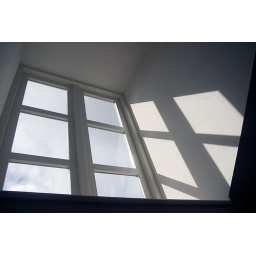
This is the light throw a window in the roof of the old Cityhall (Den Helder, the Netherlands)